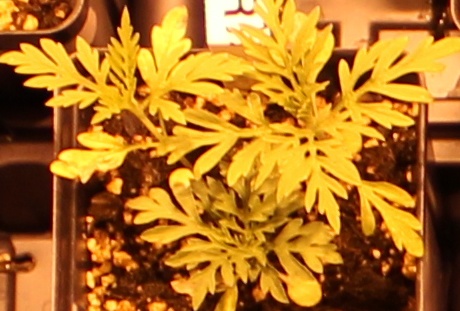
Label: Ragweed